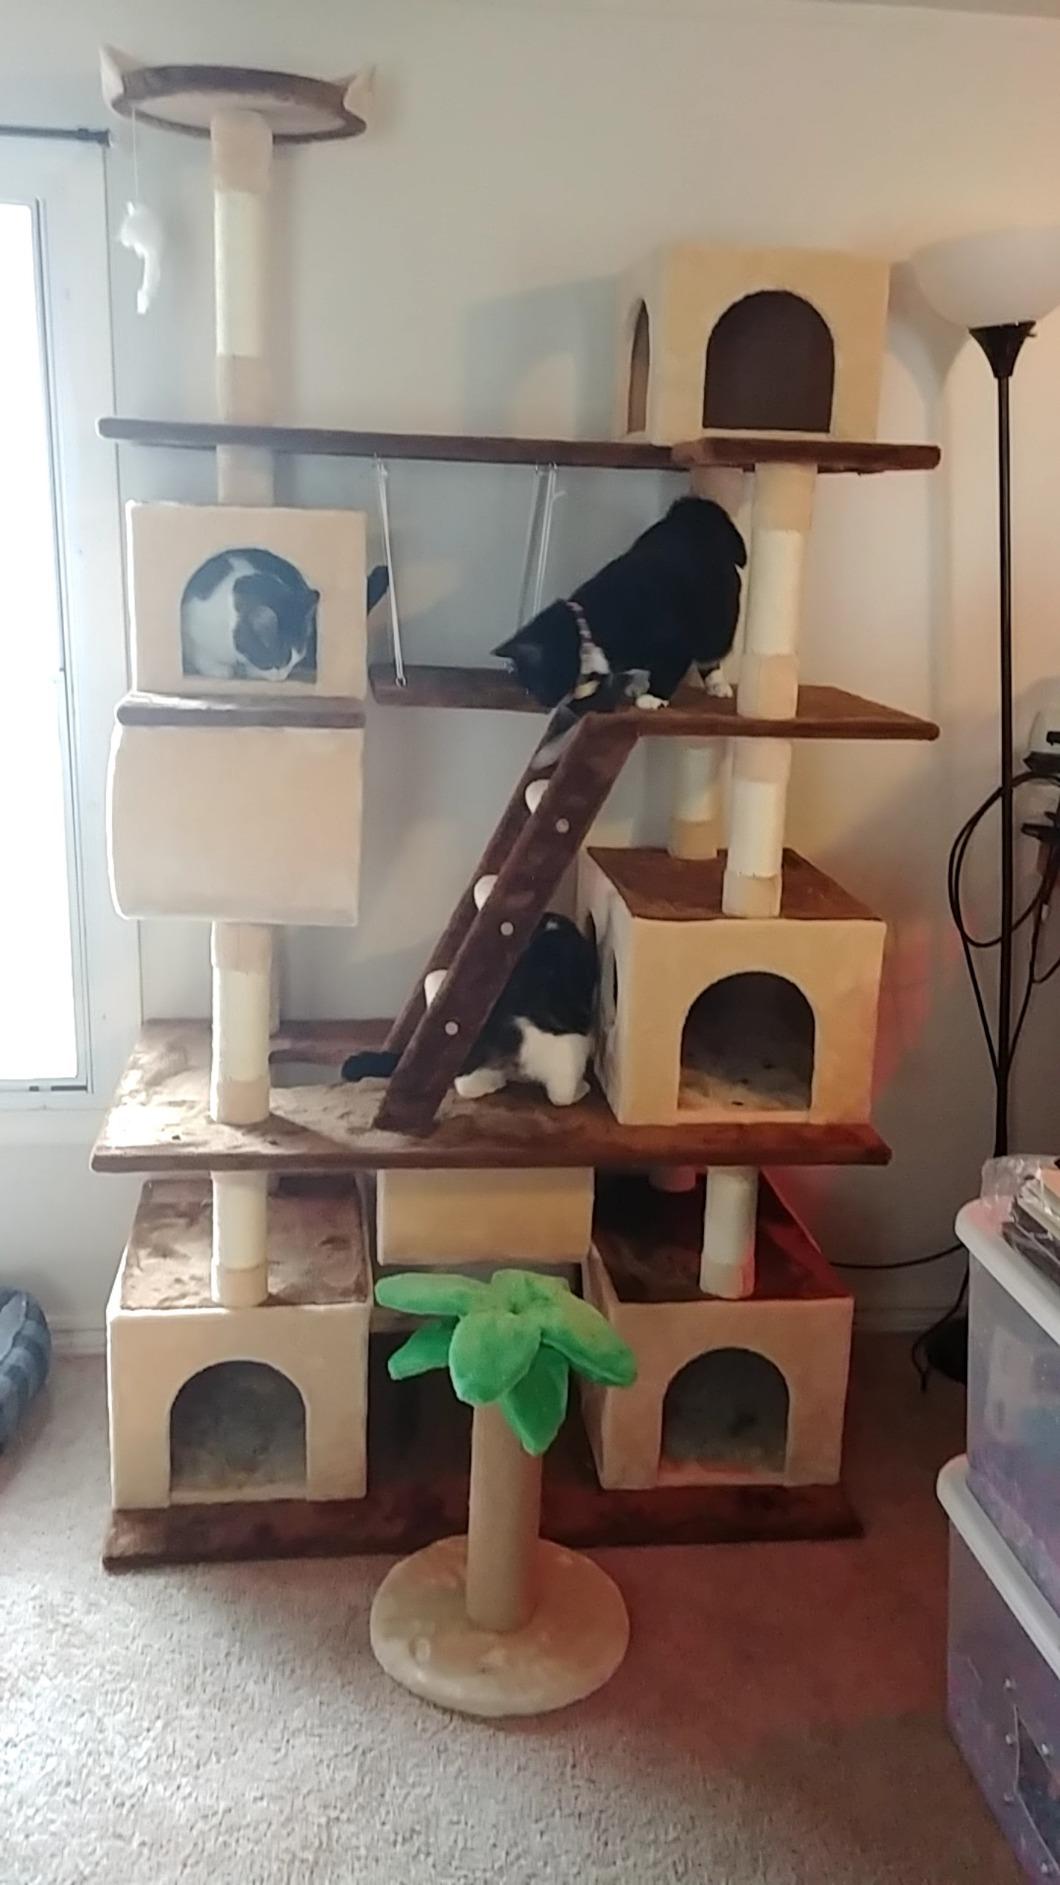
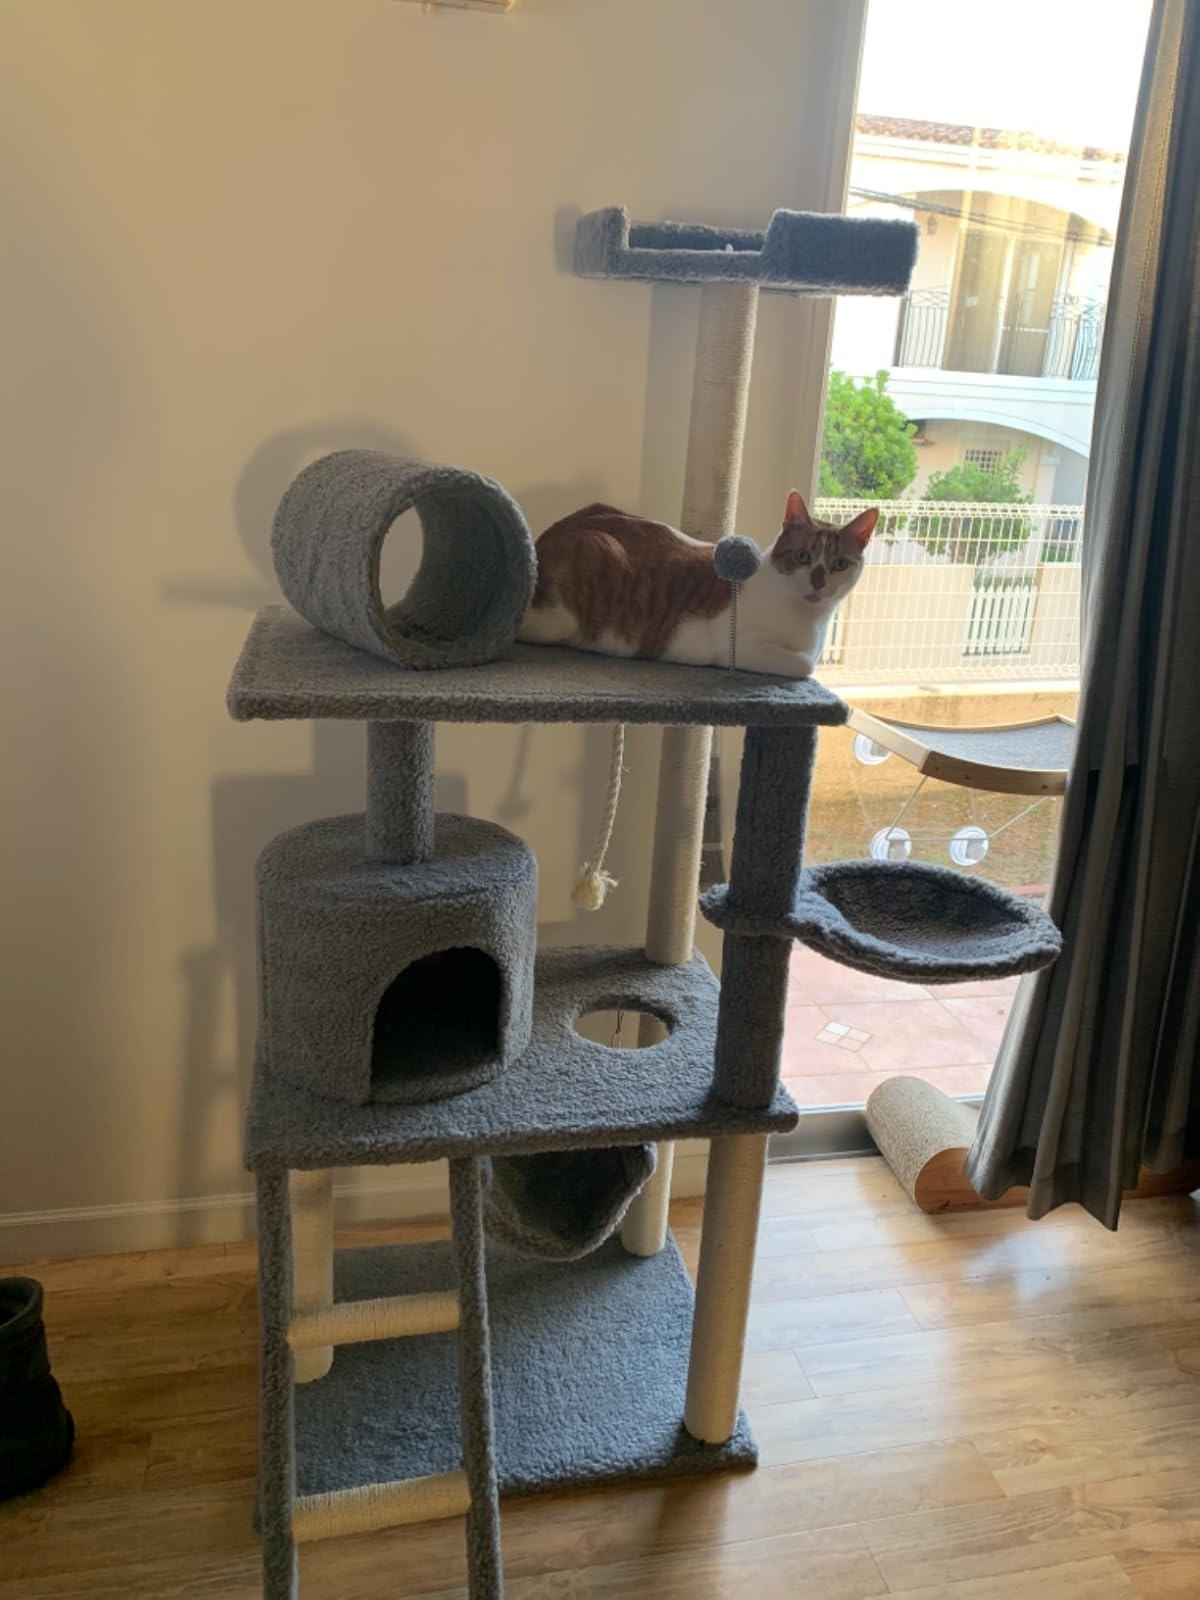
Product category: items_cat tree
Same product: no